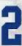
Number: 2